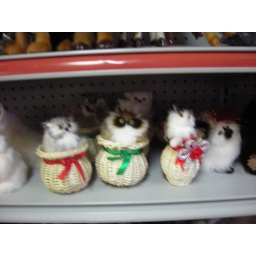
cats and furry owls in baskets!